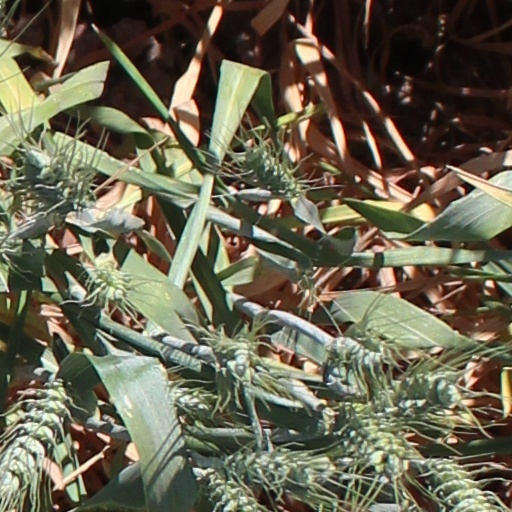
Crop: wheat